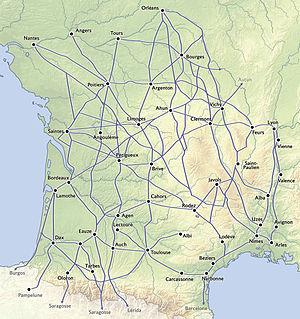
Carte des voies romaines en Aquitaine
Les voies romaines en Gaule sont le développement par les Romains d'un réseau routier préexistant.
Les Bituriges Cubes sont un peuple gaulois qui occupait un territoire de la Gaule centrale situé entre la Loire et le Massif central et faisait partie des peuples de Gaule Celtique. Leur capitale, Avaricon, du nom de la rivière Yèvre, se trouvait sur le site actuel de Bourges.
Située sur un isthme entre la mer Méditerranée et l'océan Atlantique, s'étalant des Alpes aux Pyrénées et au Massif central ; l'Occitanie est à la fois un pays ouvert et de passage mais aussi un pays montagnard, véritable conservatoire de groupes humains et de traditions remontant parfois à des temps préhistoriques et protohistoriques pré-indo-européens. L'espace occitan a souvent été en opposition avec l'espace français, du fait d'un peuplement différent ou de conditions politiques contraires. Sans avoir jamais bénéficié d'aucune structure d'État souverain, ce pays présente des caractéristiques sociales propres donnant une orientation particulière aux mouvements historiques qui le traversent. Son histoire est celle d’une frange septentrionale de l’Europe du Sud qui au fur et à mesure du renforcement de l'État français s'est trouvée liée à un centre d’Europe du Nord.